Josh Arieh

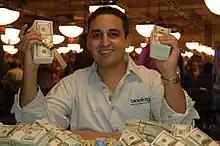
Josh Arieh in the 2005 World Series of Poker

Josh Arieh (born September 26, 1974, in Rochester, New York) is an American professional poker player. Arieh has been competing in poker competitions since 1999.